Miracle at St. Anna

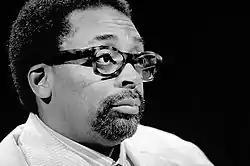
Director Spike Lee in 2007

Principal photography for "Miracle at St. Anna" lasted nine weeks, beginning in October 2007 and concluding in December of that year; filming took place in Italy, New York, Louisiana and the Bahamas. The film was the first by Lee to be shot in Europe, and the director insisted on shooting on locations where the story is set. Filming began in Tuscany, where the Tuscan regional government gave Lee permission to film where the actual events took place. According to producer Luigi Musini, "Miracle at St. Anna" was shot along the Gothic Line, which was the major line of defense in the final stages of World War II: "The location is highly representative of what the war was in Italy, what our resistance was. True dramatic episodes took place there.” The first ten days of filming took place on the Serchio River, covering the battle sequence that opens the film. A scene that recreates the Sant'Anna di Stazzema massacre was shot where the atrocity took place; the massacre—in which over 500 villagers were murdered by German occupation forces—is re-enacted in the film. Filming then took place in Rome for one month; in New York for four days; in White Castle, Louisiana for two days; and in the Bahamas for two days.